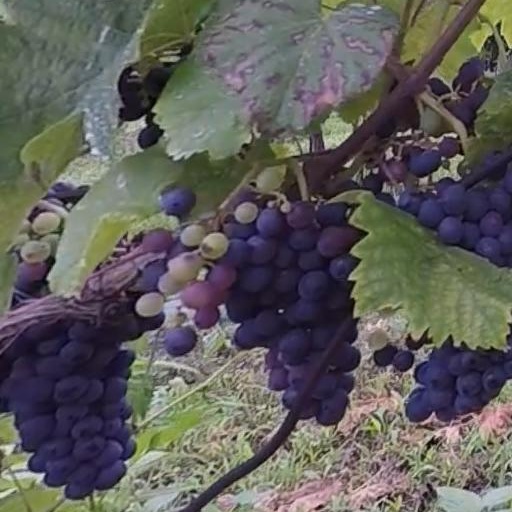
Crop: grape